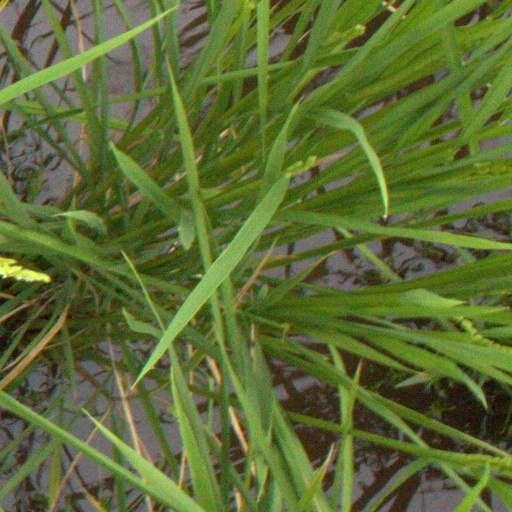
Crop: rice